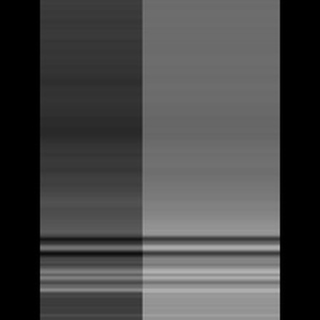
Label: sugarcane_mosaic